S. M. Shirokogoroff

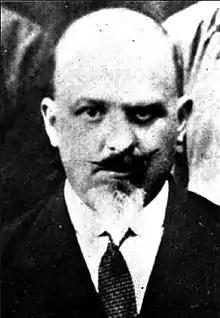
Shirokogoroff in 1929

Sergei Mikhailovich Shirokogorov (1887-1939) was a Russian anthropologist. A White émigré, he lived in China from 1922 until his death.